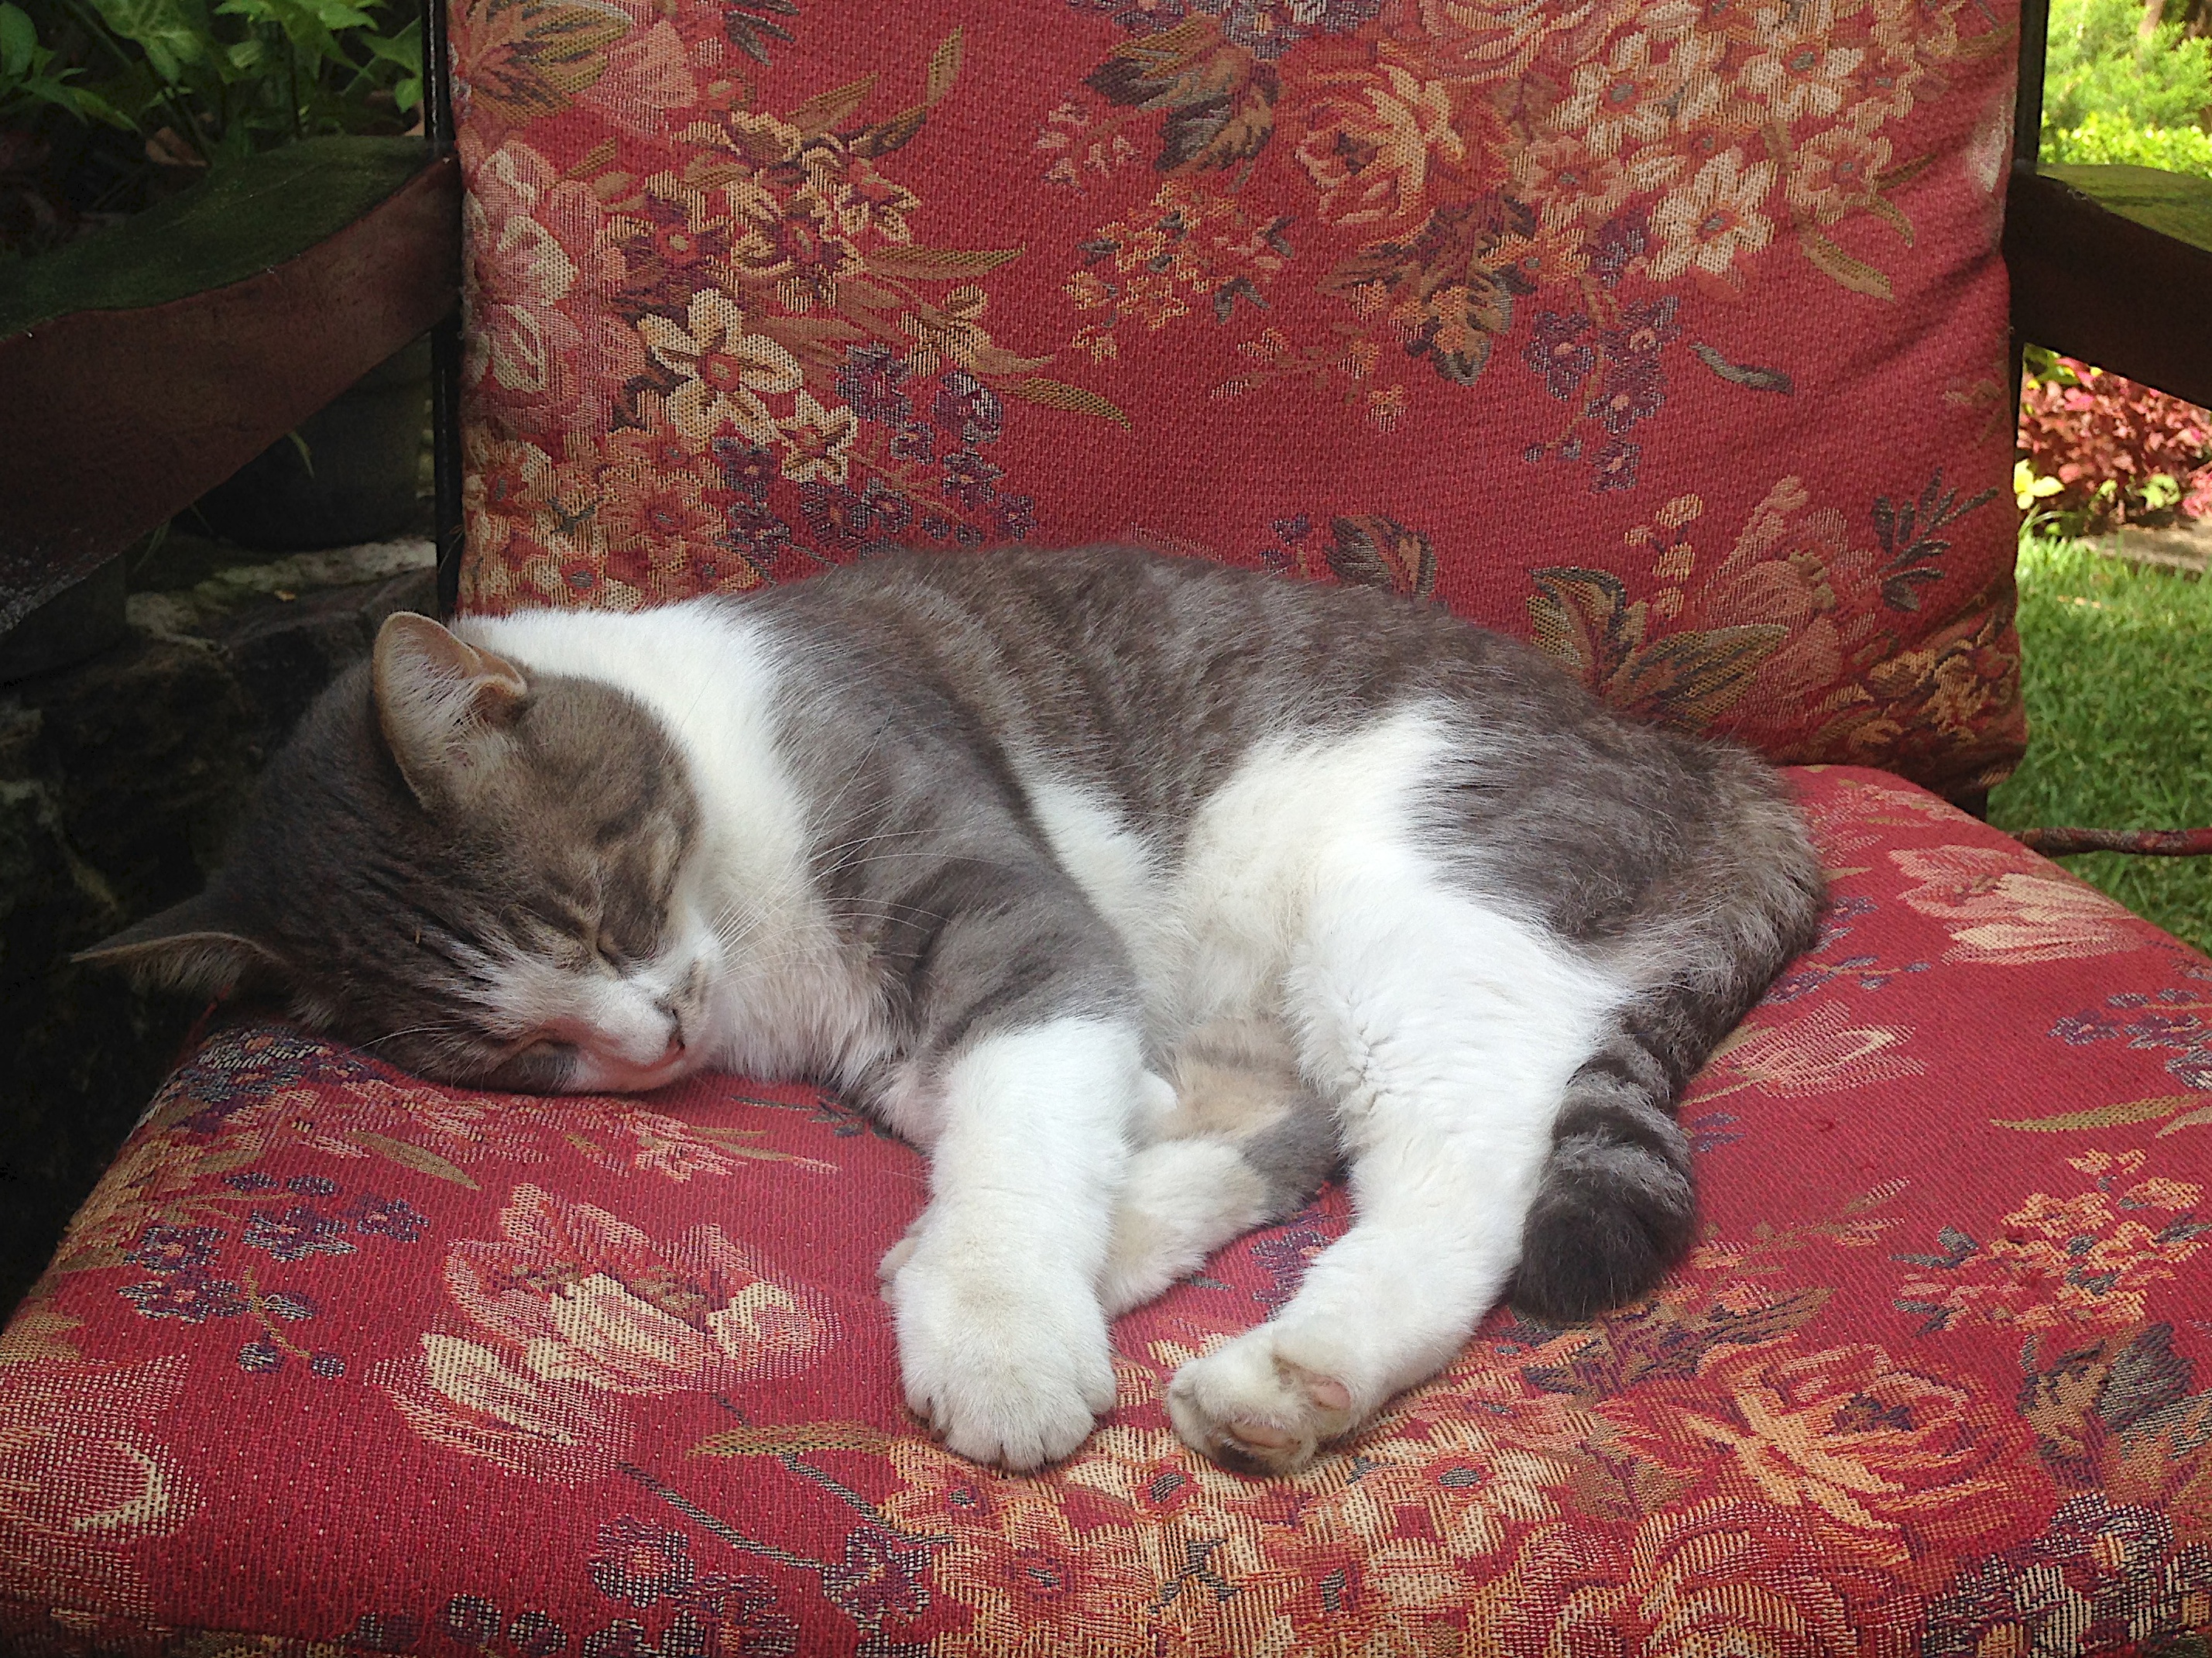
cat, mammal, whiskers, vertebrate, small to medium sized cats, cat like mammal, carnivoran, dog breed group, domestic short haired cat